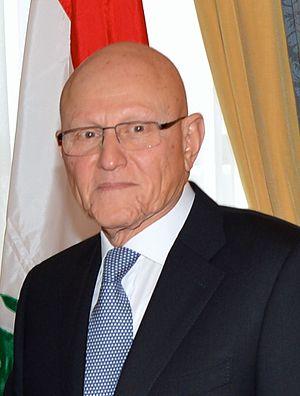
Le 27ᵉsommet de la Ligue arabe également appelé sommet de l'espoir s'est tenu entre le 25 et le 29 mars 2016 à Nouakchott en Mauritanie, sous l'égide du secrétaire général de l'organisation Ahmed Aboul Gheit.
Tammam Salam, né le 13 mai 1945 à Beyrouth, est un homme d'État libanais, président du Conseil 15 février 2014 au 18 décembre 2016.
La guerre civile syrienne — ou révolution syrienne — est un conflit armé en cours depuis 2011 en Syrie. Elle débute dans le contexte du Printemps arabe par des manifestations majoritairement pacifiques en faveur de la démocratie contre le régime baasiste dirigé par le président Bachar el-Assad. Réprimé brutalement par le régime, le mouvement de contestation se transforme peu à peu en une rébellion armée.